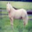
Label: horse